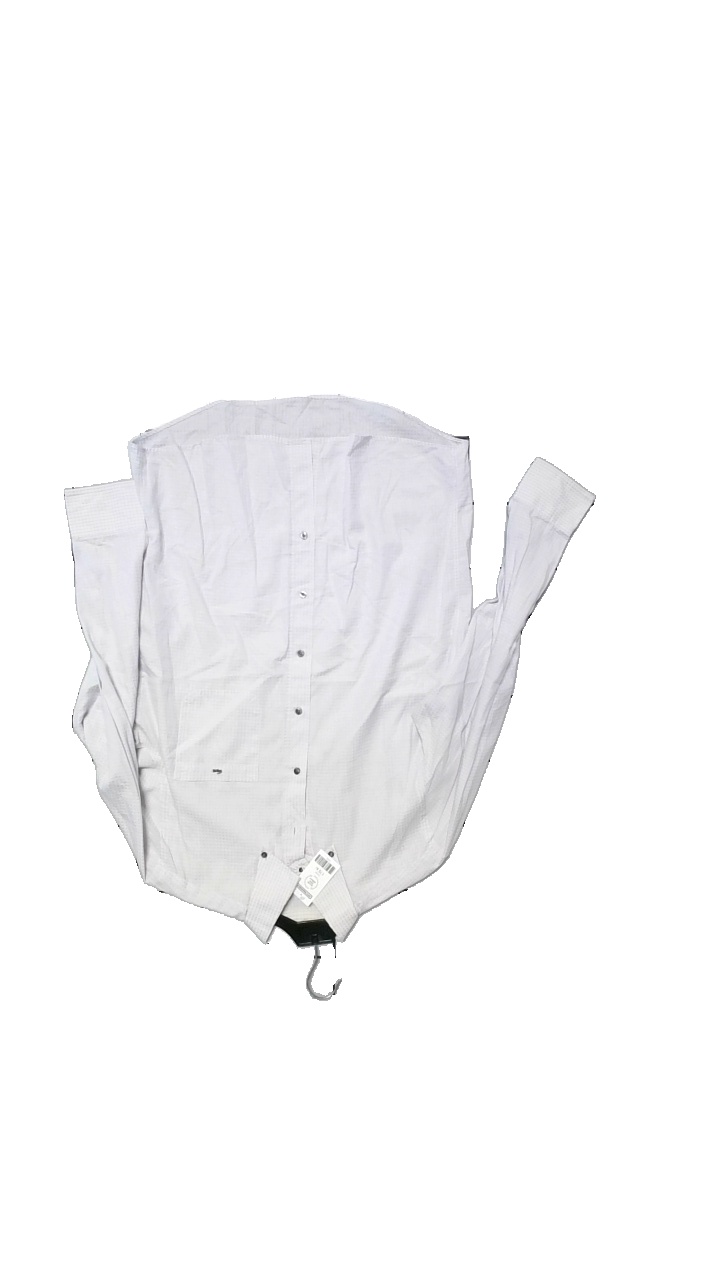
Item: Shirt (Men)
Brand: Lacoste
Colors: White, Blue
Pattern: Dots
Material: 100% Cotton
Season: Summer
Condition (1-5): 4
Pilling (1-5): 4
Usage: Reuse
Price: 150-250